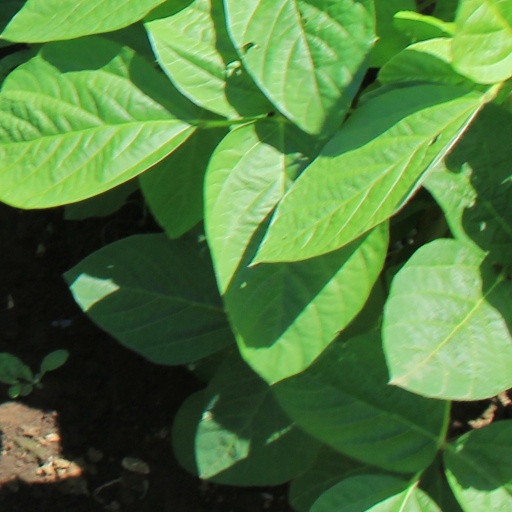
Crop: soybean